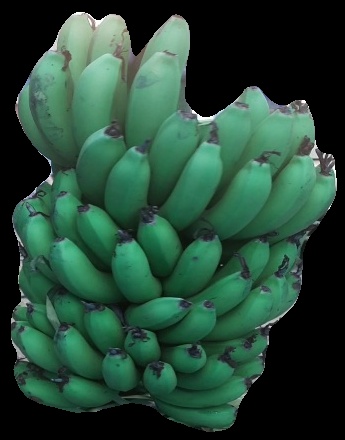
Variety: pachbale
Grade: grade2